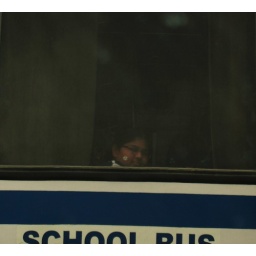
161[290410] Mess Indian School. Indian girl in the las sit of the bus